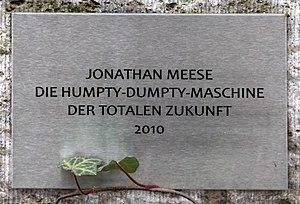
Die Humpty-Dumpty-Maschine der totalen Zukunft est une sculpture en bronze créée en 2010 par Jonathan Meese, et installée à l'Alte Nationalgalerie de Berlin, pendant la période 2011-2015.